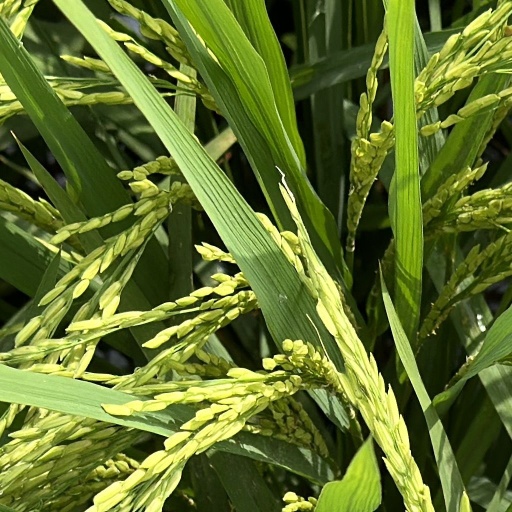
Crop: rice